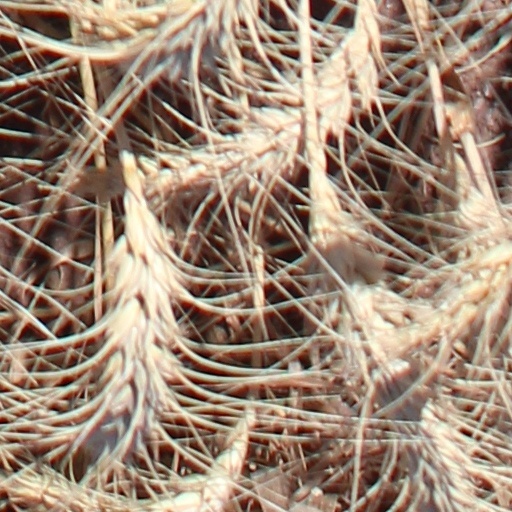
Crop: wheat